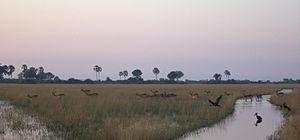
Le Cobe de Lechwe est une espèce d'antilopes des zones humides d'Afrique australe.